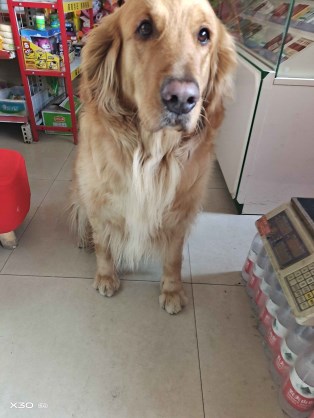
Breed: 5355-n000126-golden_retriever